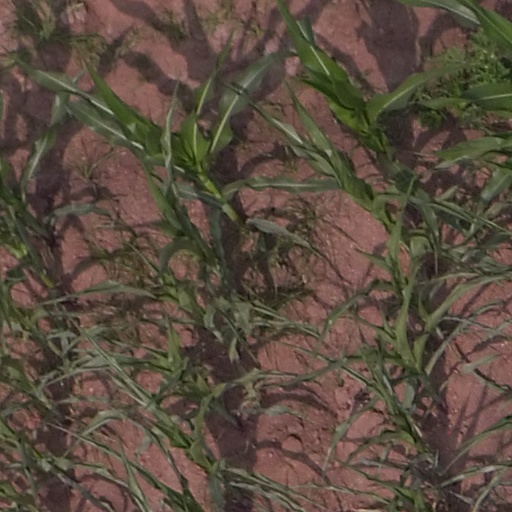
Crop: maize; corn